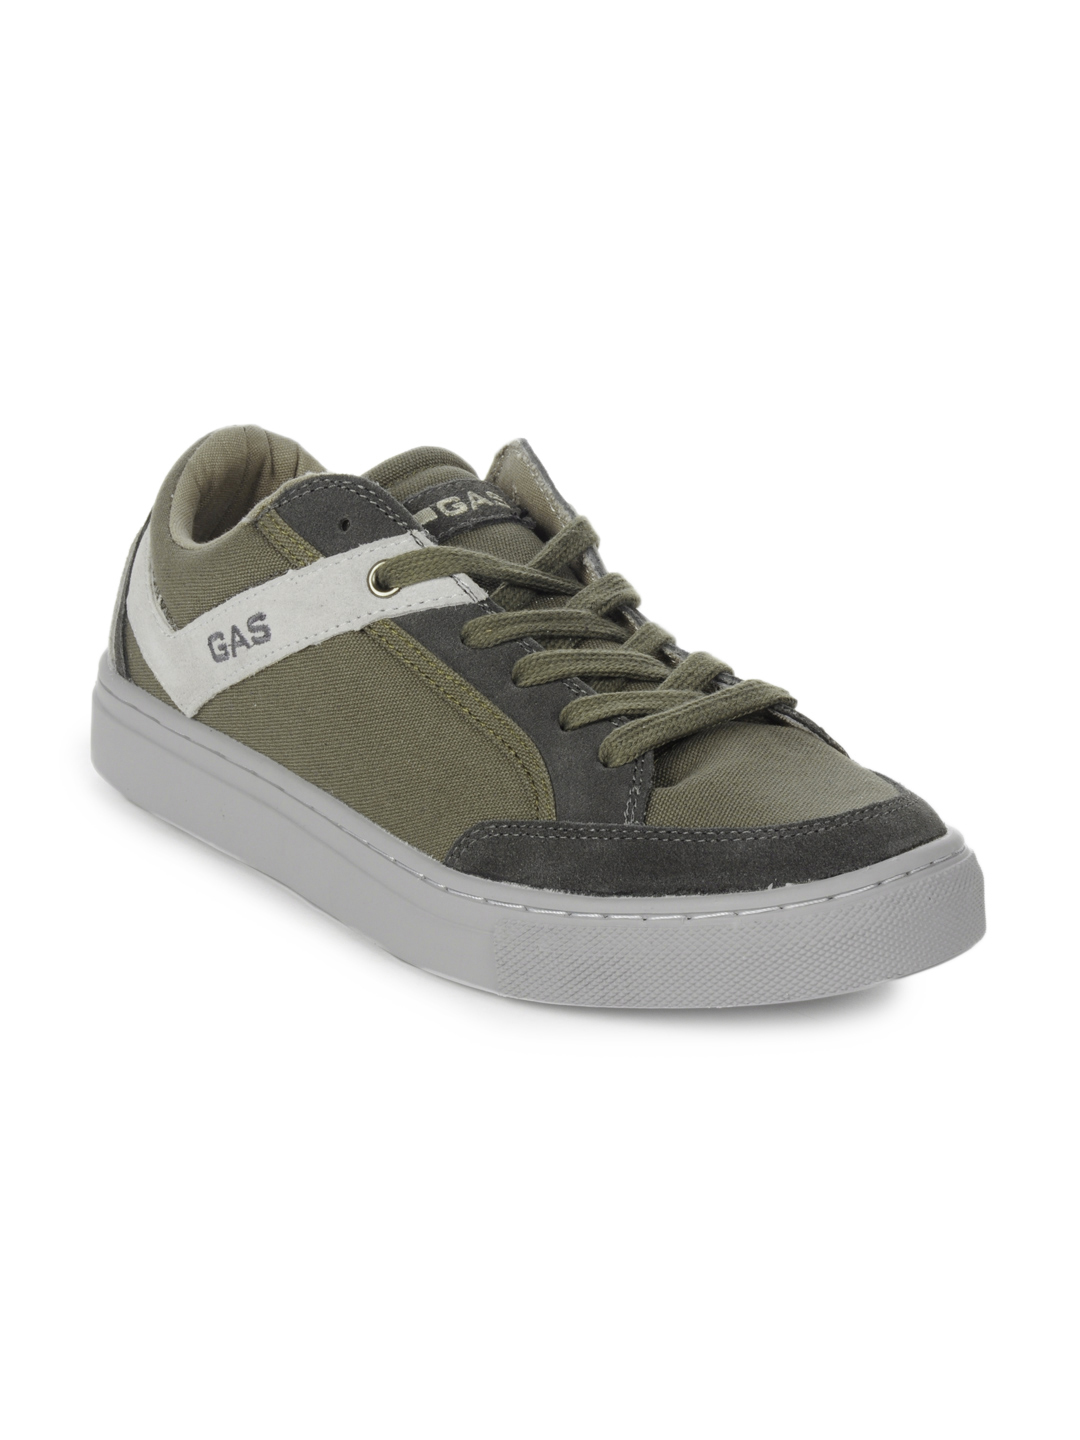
Gas Men Mila Olive Shoes
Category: Footwear / Shoes / Casual Shoes
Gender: Men
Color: Olive
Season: Summer 2013
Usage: Casual